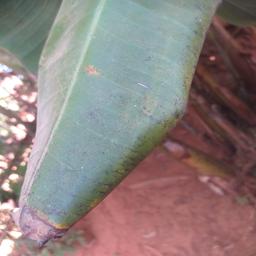
Label: MALBHOG LEAF